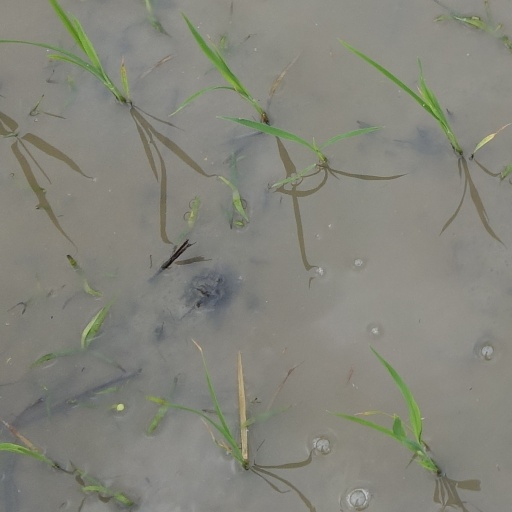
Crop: rice